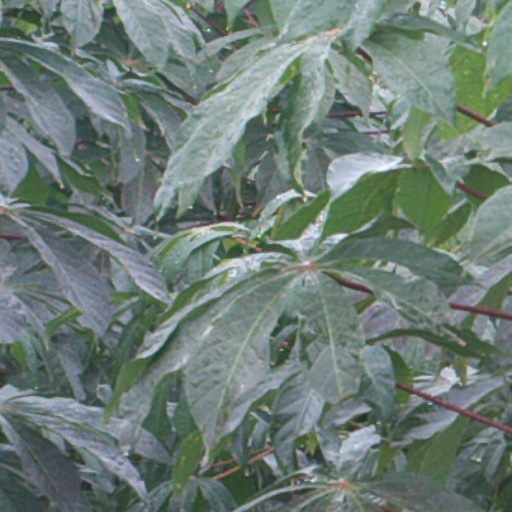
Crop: cassava